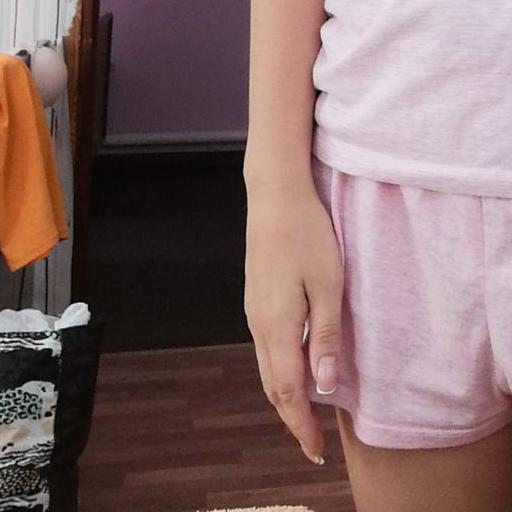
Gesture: no_gesture